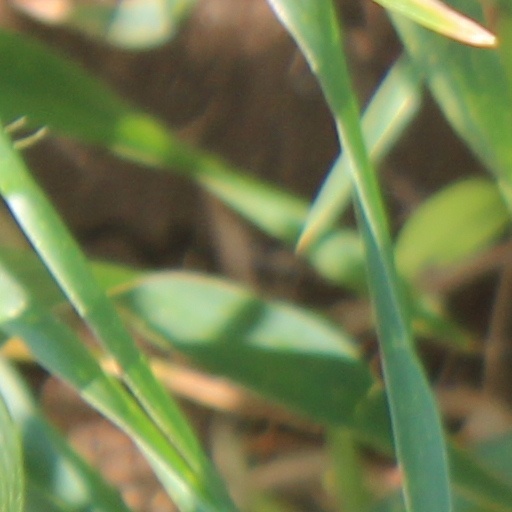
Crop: wheat